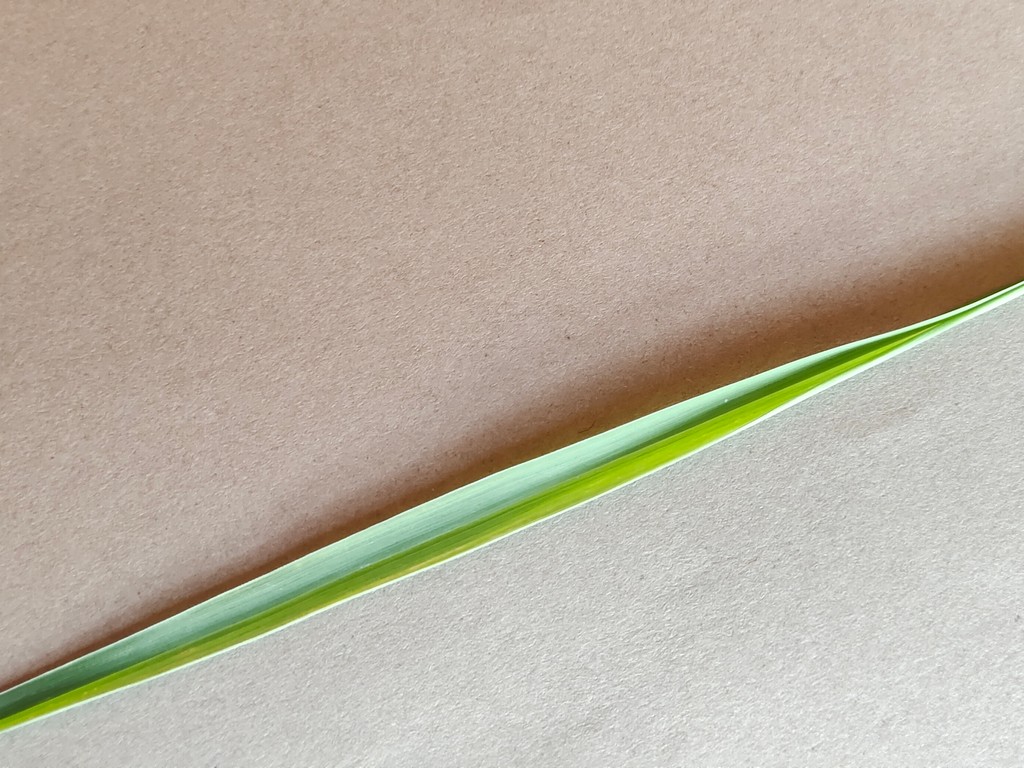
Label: Healthy